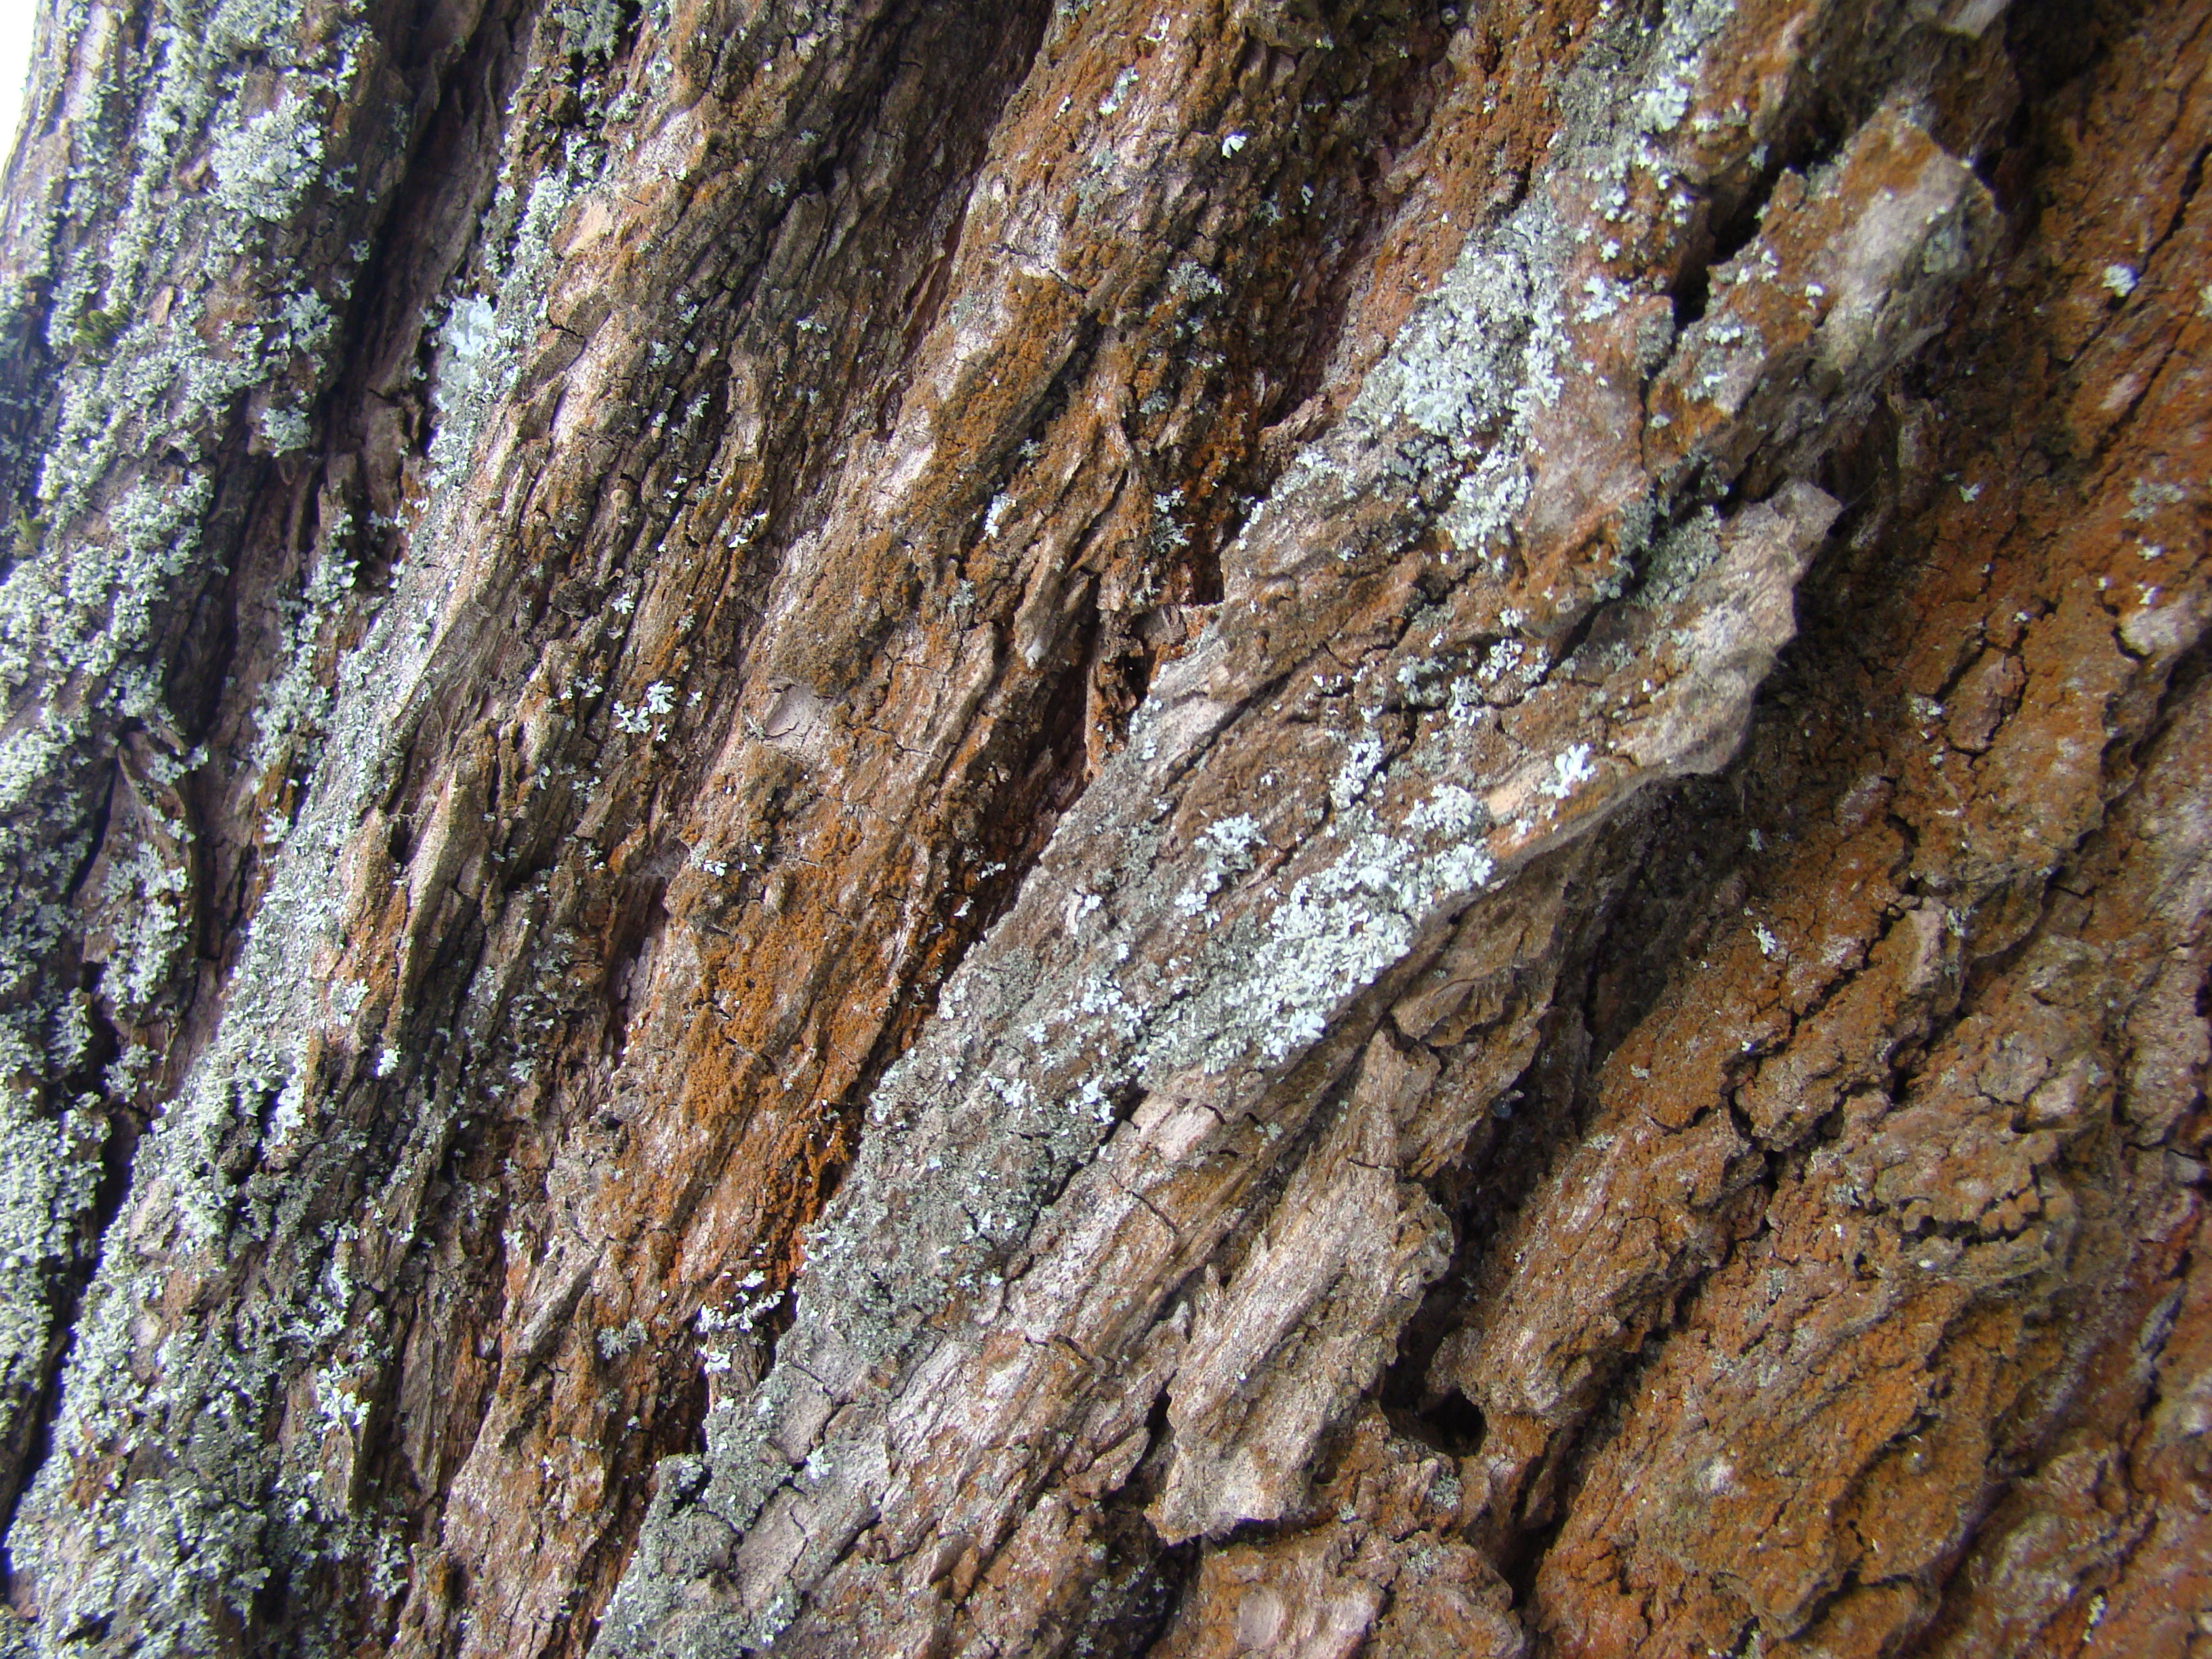
tree, rock, branch, plant, wood, texture, flower, trunk, formation, soil, fauna, material, cool image, geology, sony, russia, bedrock, moscowregion, dsc, h9, dsch9, choboty, woody plant, land plant